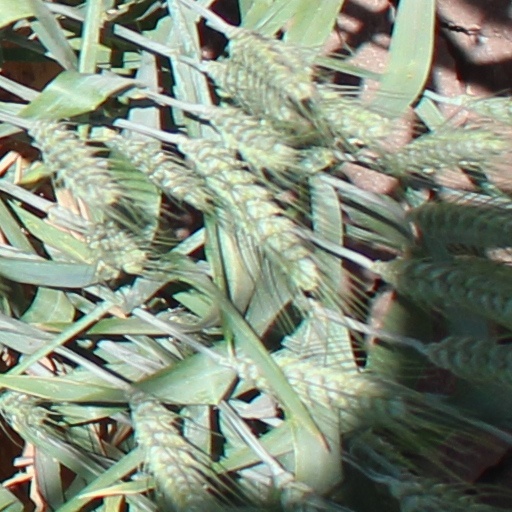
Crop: wheat